Echo Burning

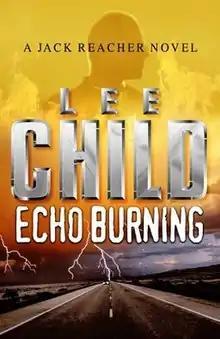
First edition (UK)

Echo Burning is the fifth novel in the Jack Reacher series written by Lee Child. It was published in 2001 by Putnam in America and Bantam in the United Kingdom. It is written in the third person.